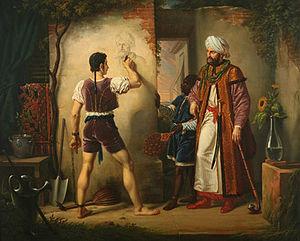
Bergeret emprunte le sujet de cette toile à Giorgio Vasari, l'artiste touche-à-tout du XVIe siècle qui s'est surtout fait un nom en tant que biographe. Dans ses Vite (1550), un recueil de biographies d'artistes, il décrit la capture de Filippo Lippi par les Maures. Lippi réussit à obtenir sa libération en faisant un portrait fidèle de son ravisseur au fusain. L'anecdote s'appuie sur le lieu commun qui veut que les musulmans ne soient pas habitués aux images figuratives. C'est le réalisme du portrait qui impressionne le Maure et le conduit à accorder l'amnistie à Lippi.
Pierre-Nolasque Bergeret né le 30 janvier 1782 à Bordeaux et mort le 21 février 1863 à Paris est un peintre et lithographe français.